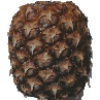
Label: pineapple